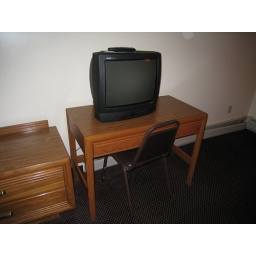
Chair in front of TV on desk